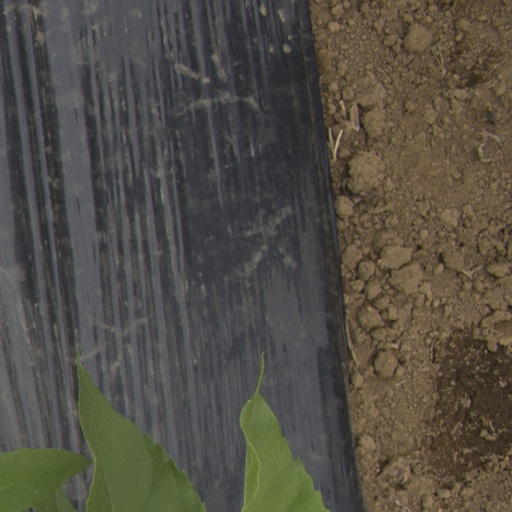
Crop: Jerusalem artichoke